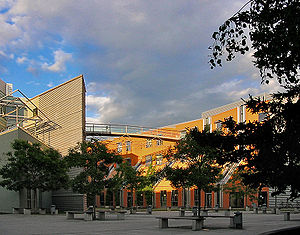
Graz / Uddannelse
Graz teknisk universitet
Graz er en by i republikken Østrig, hovedstad i delstaten Steiermark, og ligger i det sydøstlige Østrig. Byen, som har 257 328 indbyggere, er Østrigs næststørste by. Graz er en vigtig universitetsby med fire universiteter og fire højere læreanstalter. Den gamle by i Graz er optaget på UNESCOs verdensarvsliste, og i 2003 var Graz Europas kulturhovedstad.